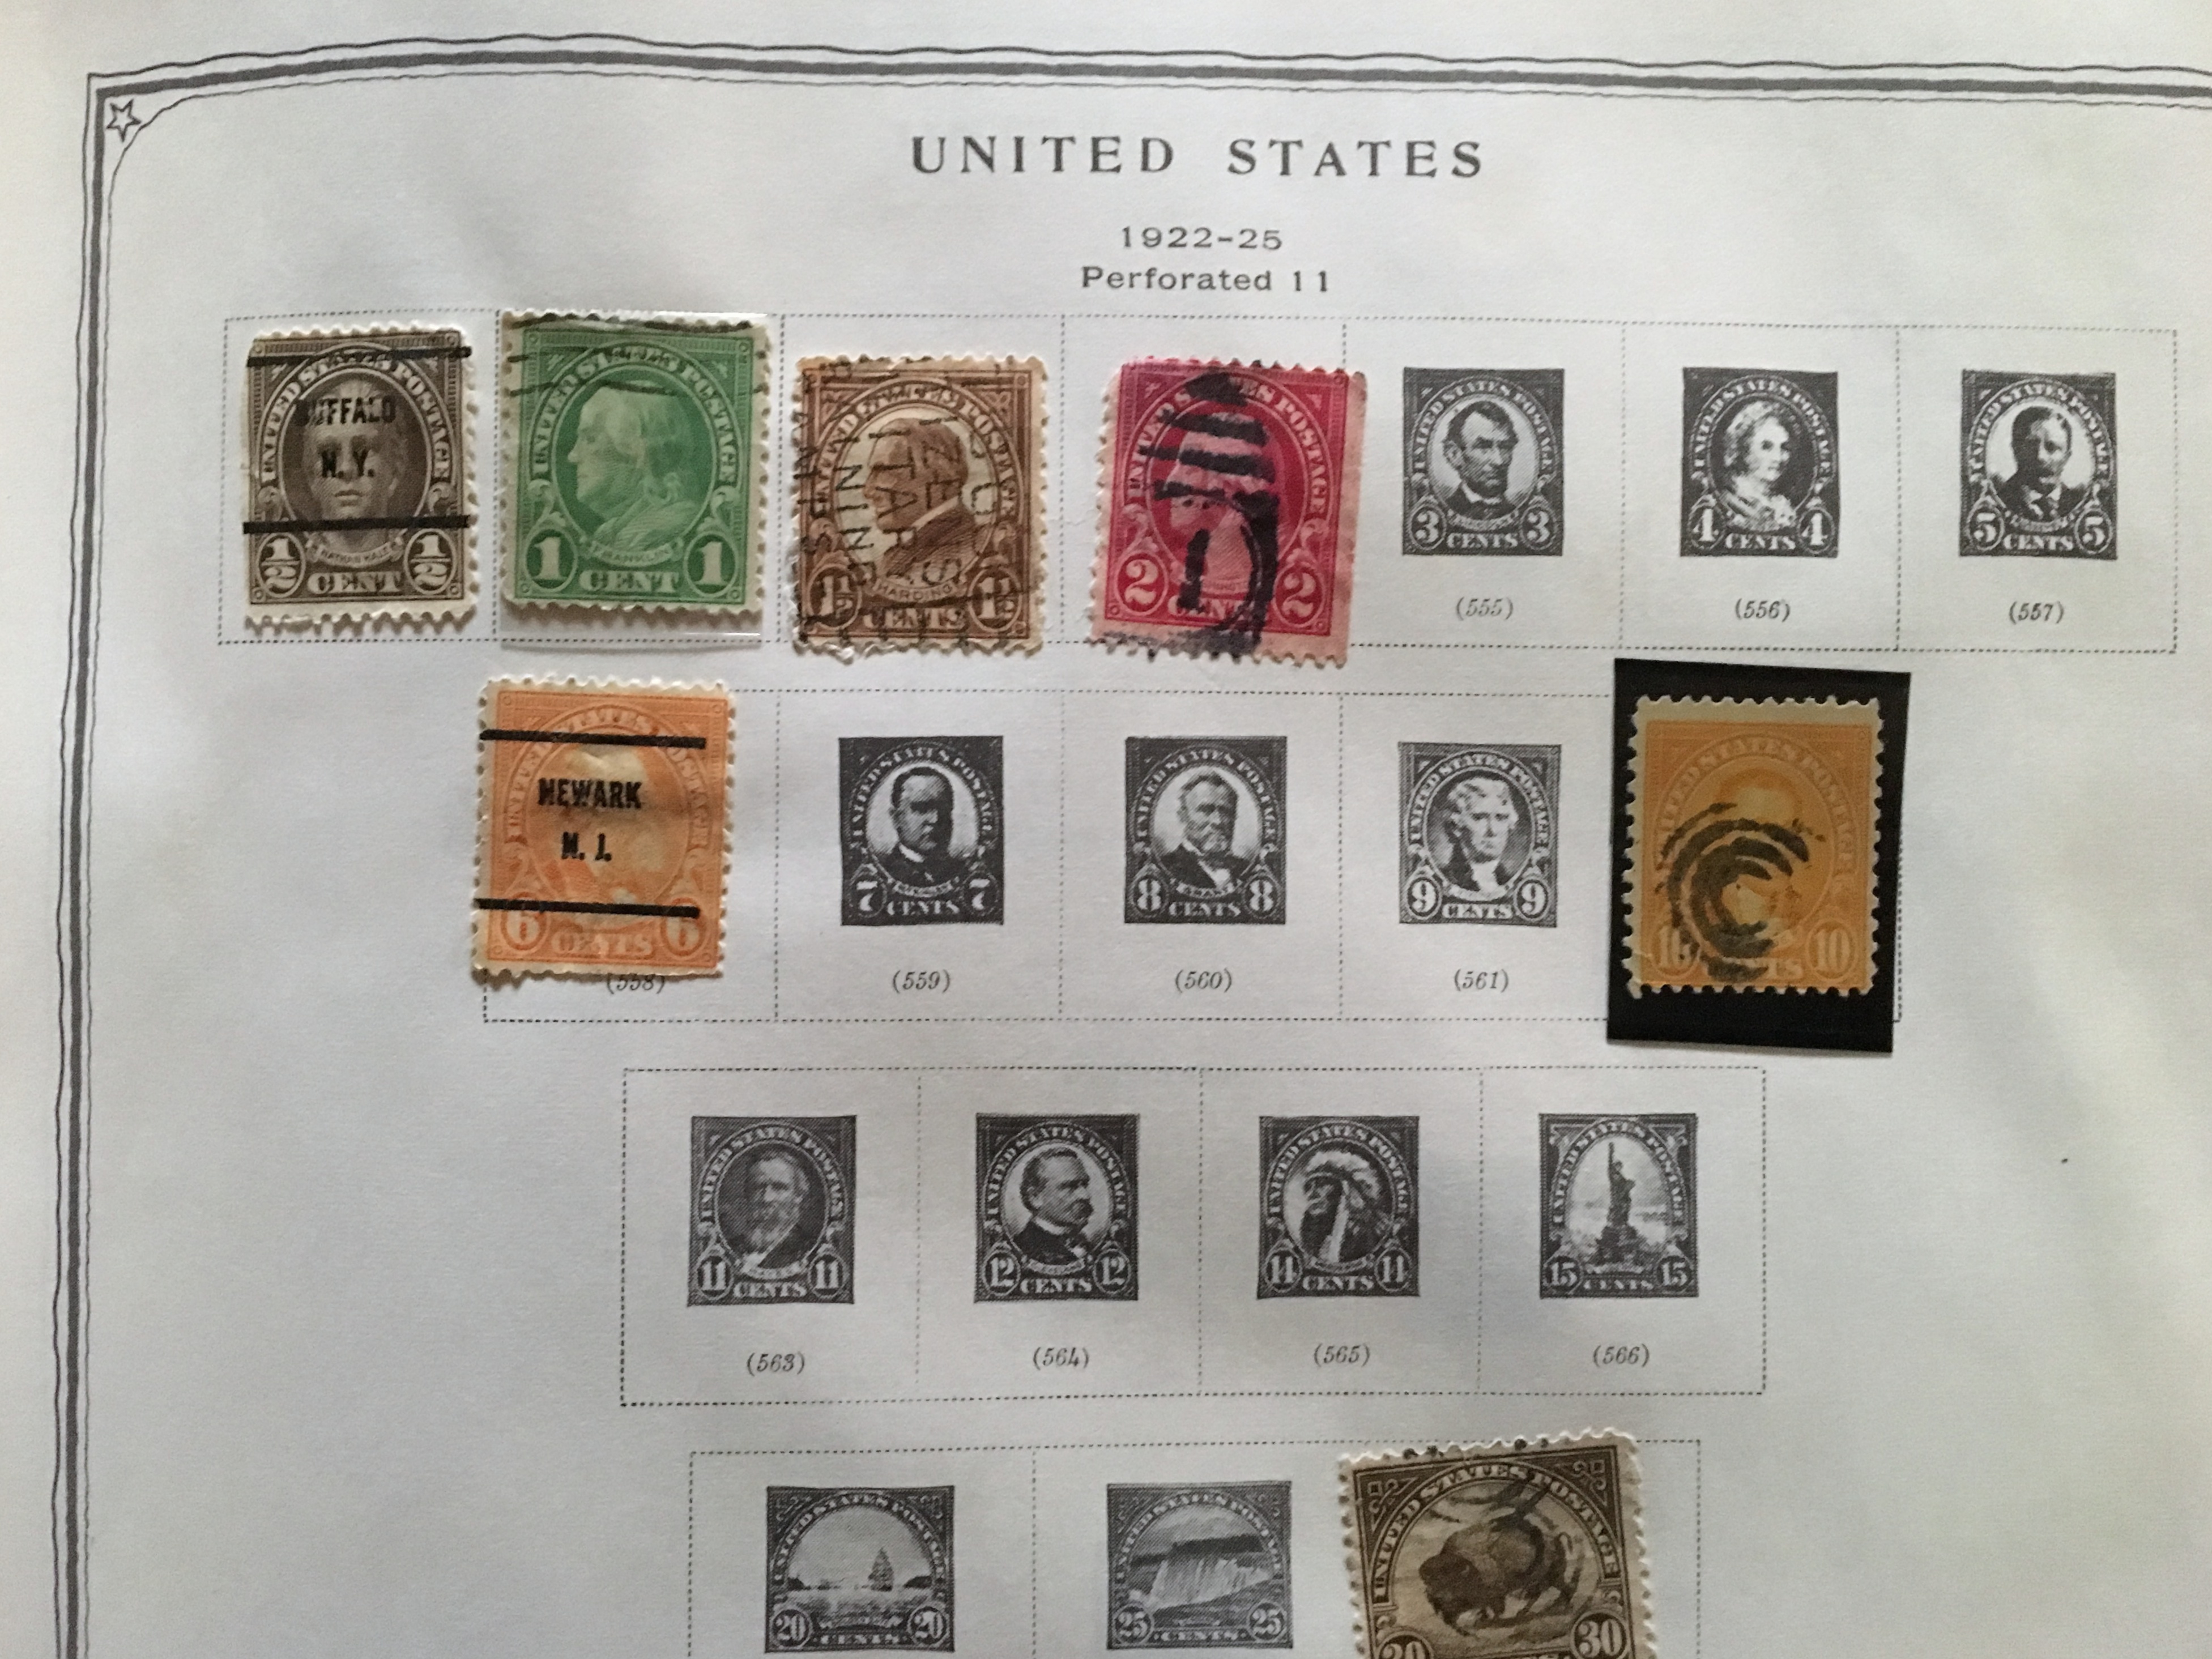
money, cash, art, sketch, drawing, design, currency, picture frame